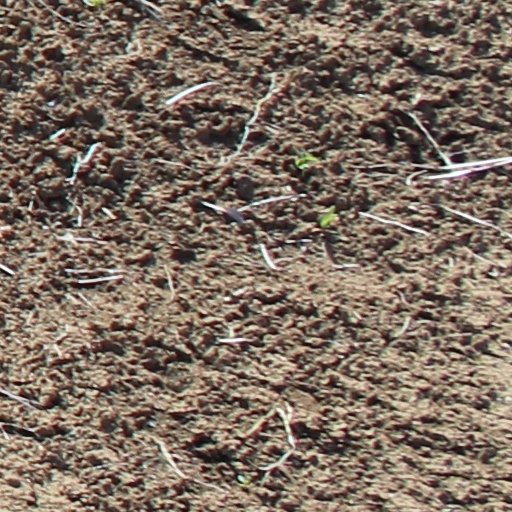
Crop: wheat